Simon Phillips (director)

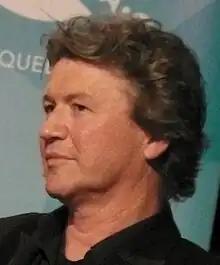
Simon Phillips, 2013

Simon Phillips (born 1958) is a New Zealand-Australian director of theatre, musicals and opera. He is a former Artistic Director of Melbourne Theatre Company.